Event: Nepal Earthquake
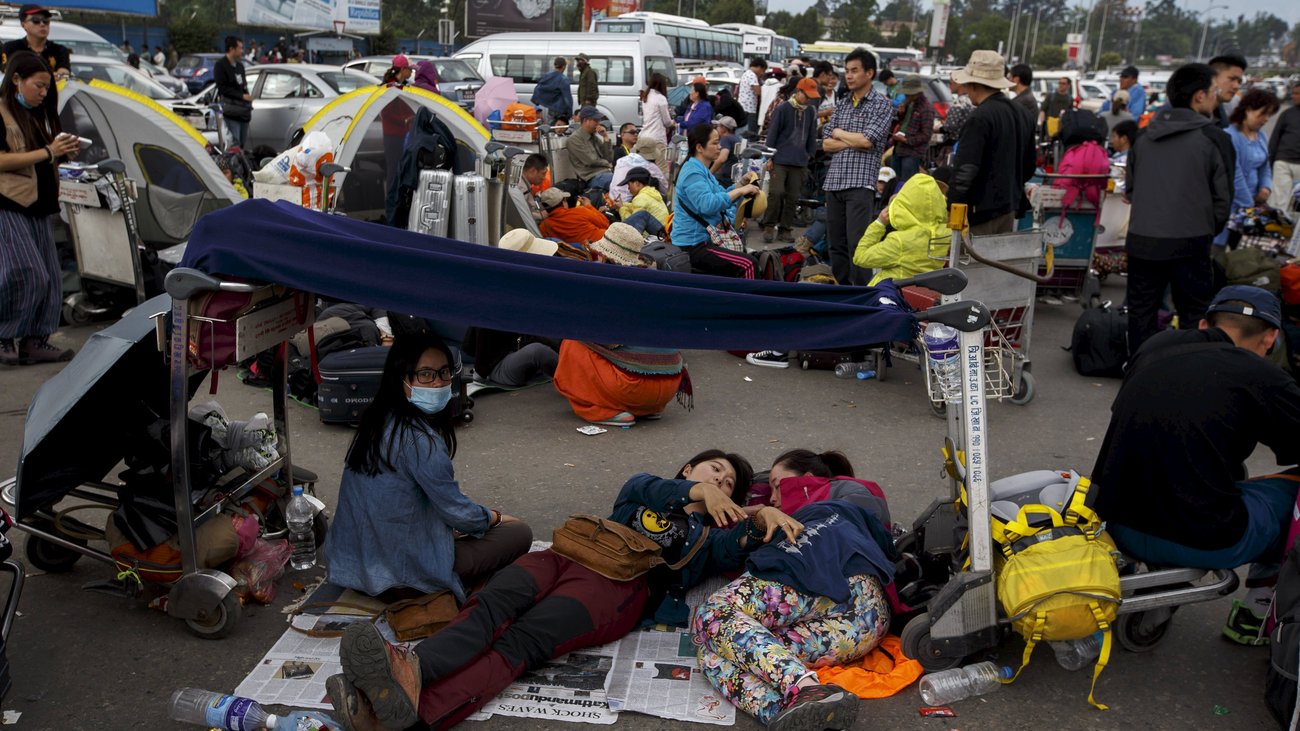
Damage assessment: no_damage